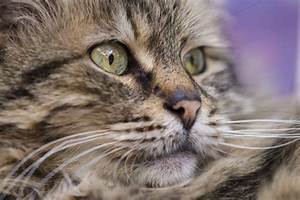
Label: cat